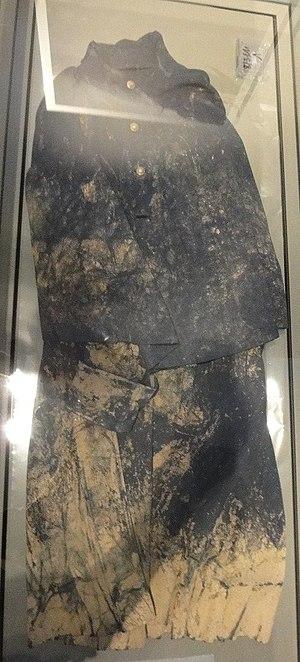
72e RI uniforme 1915 exposé à l'hôtel des invalides
Le 72ᵉ régiment d'infanterie est un régiment d'infanterie de l'Armée de terre française créé sous la Révolution à partir du régiment de Vexin, un régiment français d'Ancien Régime.